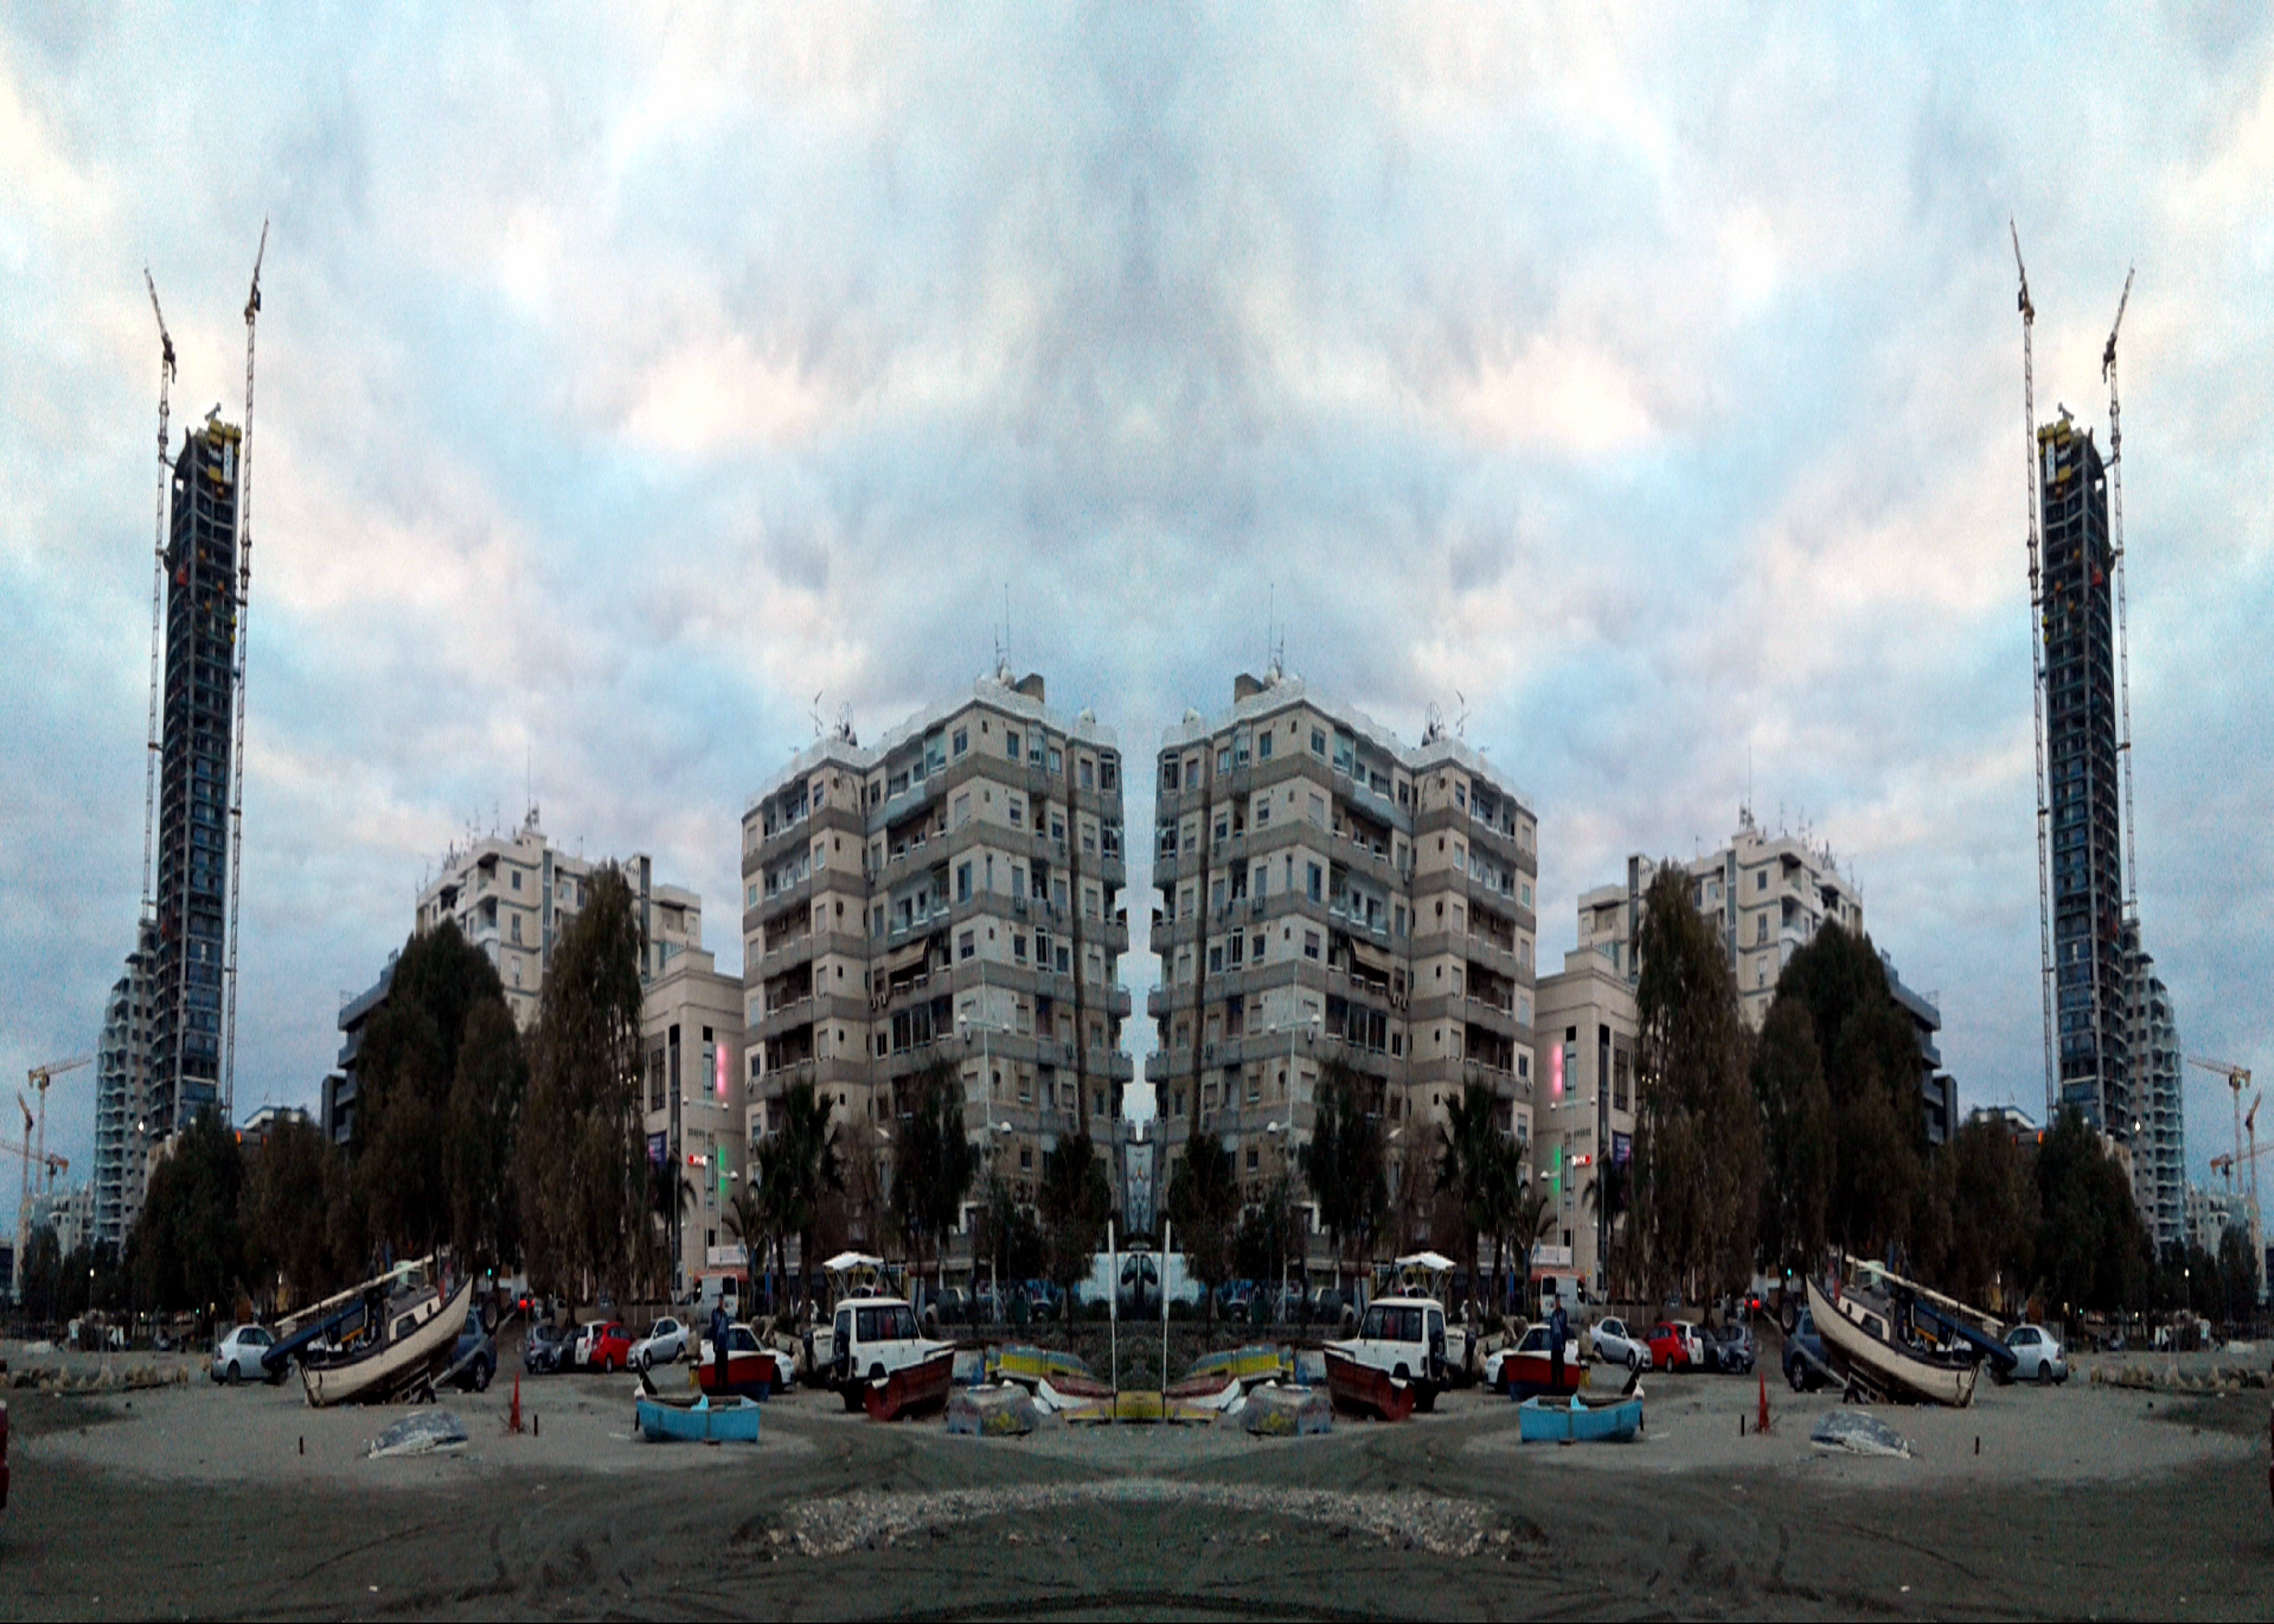
mirror, reflection, buildings, clouds, cloud, sky, building, daytime, plant, skyscraper, tower, road surface, architecture, urban design, tree, tower block, thoroughfare, cityscape, street light, asphalt, morning, city, art, condominium, metropolitan area, road, metropolis, house, facade, leisure, crane, human settlement, parking, landscape, mixed use, street, commercial building, downtown, pedestrian, spire, intersection, traffic, monument, apartment, tourism, headquarters, nonbuilding structure, construction, panorama, town square, skyline, parking lot, winter, grass, vacation, corporate headquarters, tourist attraction, suburb, transport